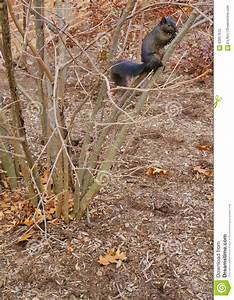
Label: scoiattolo